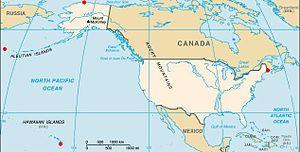
Voici une liste de points extrêmes des États-Unis.